Describe the emotion expressed in this image:  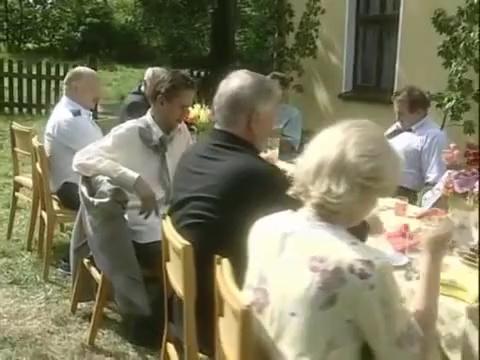
This person displays Suffering, valence and arousal with low intensity.